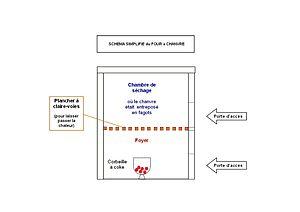
Un four à chanvre est un four utilisé jadis dans certaines régions productrices de chanvre afin de le sécher pour faciliter, lors de la phase suivante, la séparation de la fibre et de l'écorce par broyage.
Teloché est une commune française, située dans le département de la Sarthe en région Pays de la Loire, peuplée de 3 056 habitants.